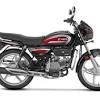
Vehicle type: Motorcycles